Jessica Yellin

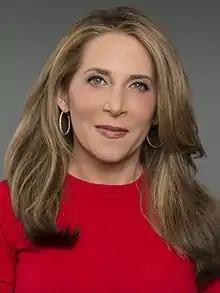

Jessica Sage Yellin (born February 25, 1971) is an American journalist. She is the founder of "News Not Noise," a podcast and social media brand focused on politics. Described by "Politico" as "one of the most powerful women in Washington," Yellin was the chief White House correspondent for CNN. She was among the first journalists to move from legacy to digital media.